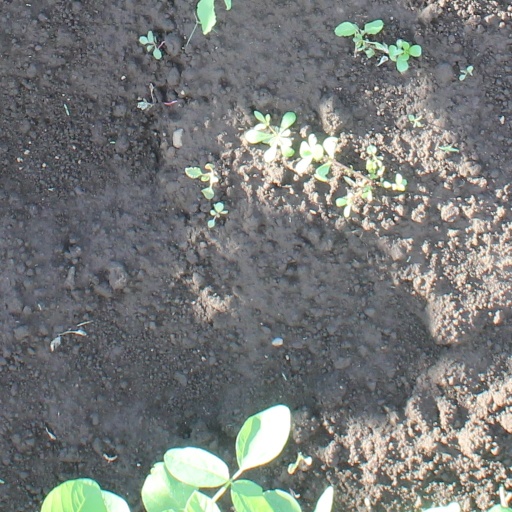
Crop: soybean